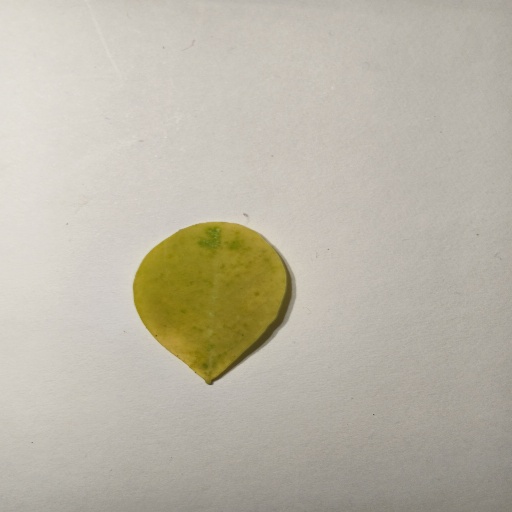
Species: Sojina
Leaf condition: Yellow Leaf